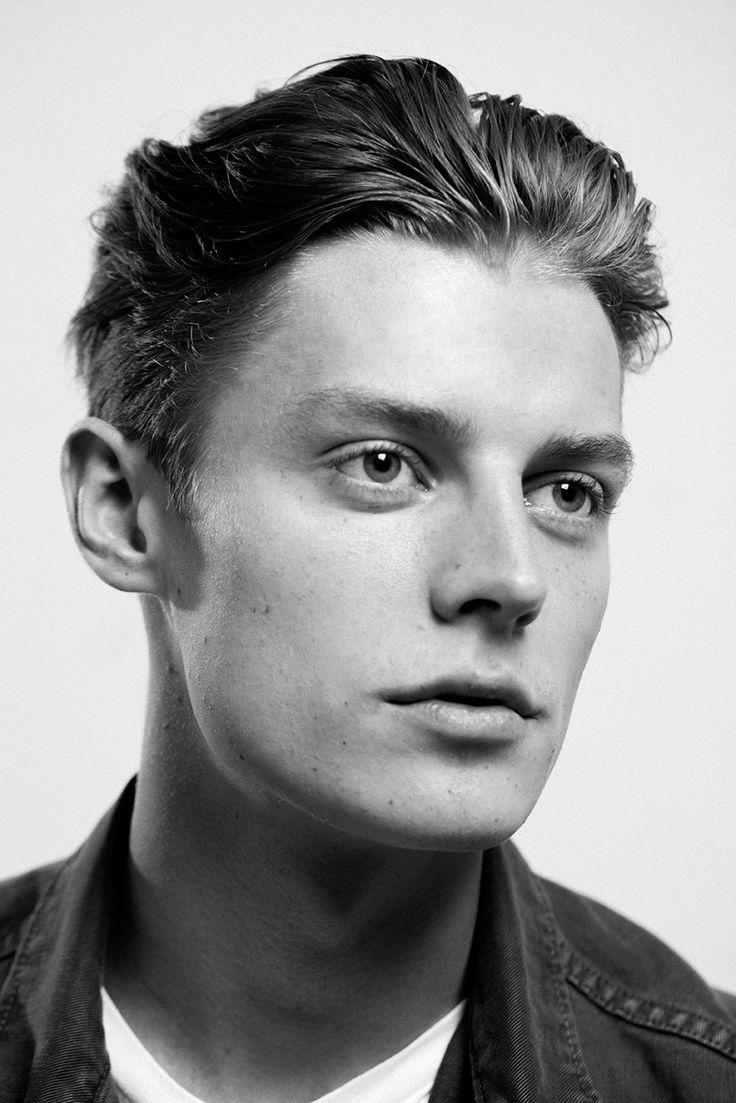
Label: Colored